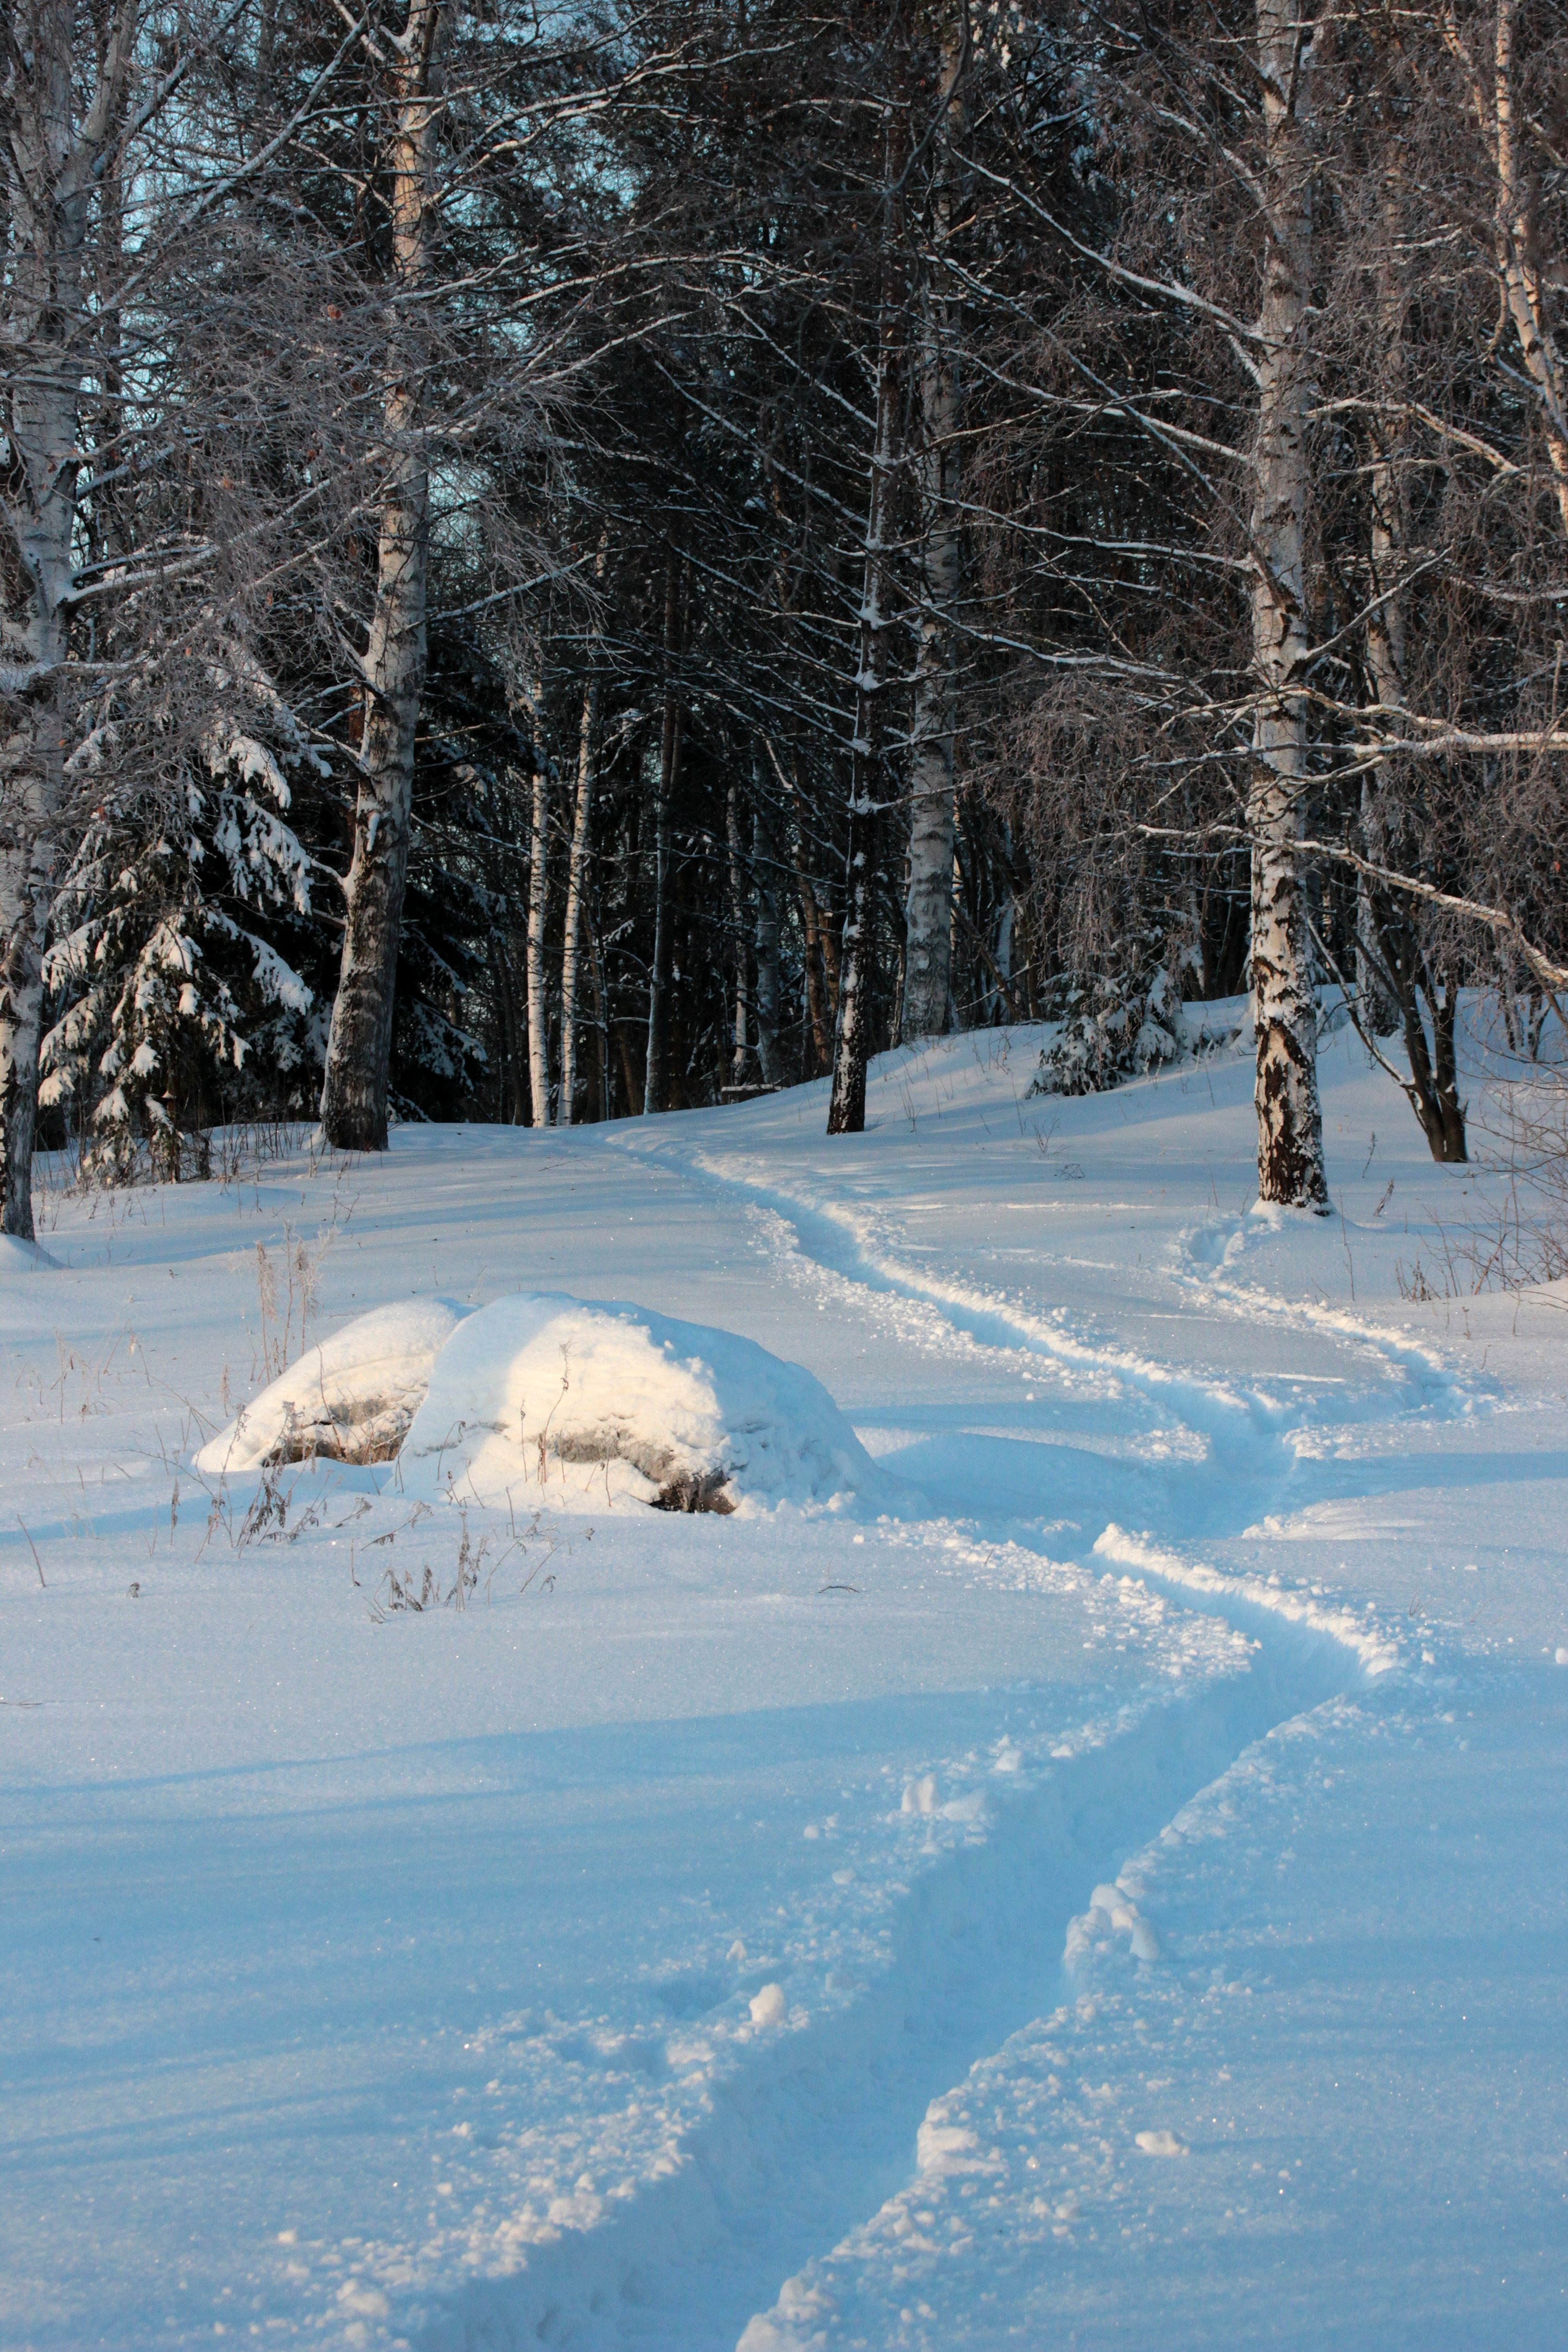
landscape, tree, nature, forest, snow, winter, countryside, frost, country, ice, weather, season, trees, tracks, woods, outside, footwear, finland, freezing, woody plant